Lane Cove

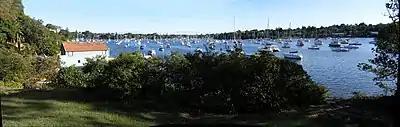
Woodford Bay, Lane Cove River

Lane Cove Library is located at Library Walk, Lane Cove. The library received a major update with an extension/refurbishment which increased Library space from 1,203 sq m to 3,301 sq m - exceeding state benchmarks.